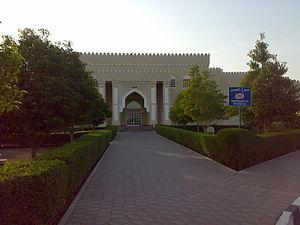
La frontière entre les Émirats arabes unis et Oman est la frontière internationale séparant les Émirats arabes unis et Oman. Sa longueur totale est de 410 km.